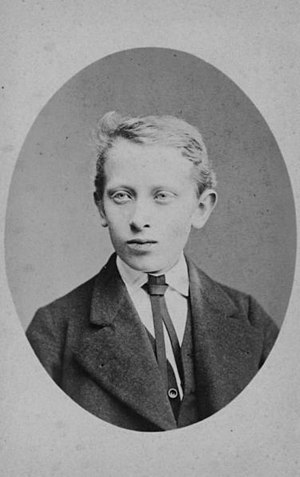
Adolf Oppermann
Adolf Oppermann 1877
Adolf Oppermann 1877
Adolf Oppermann var en dansk professor og forstander for statens forstlige forsøgsvæsen.